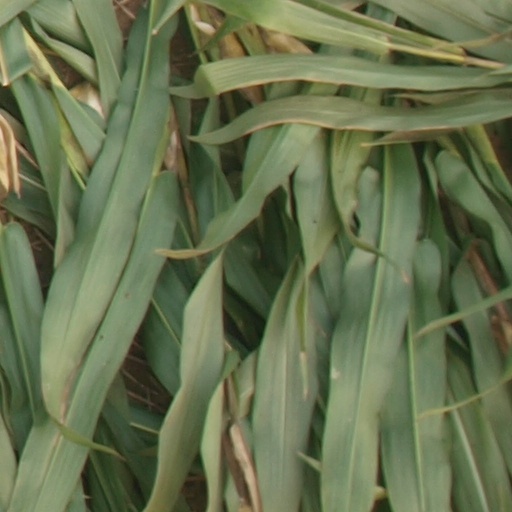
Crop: maize; corn